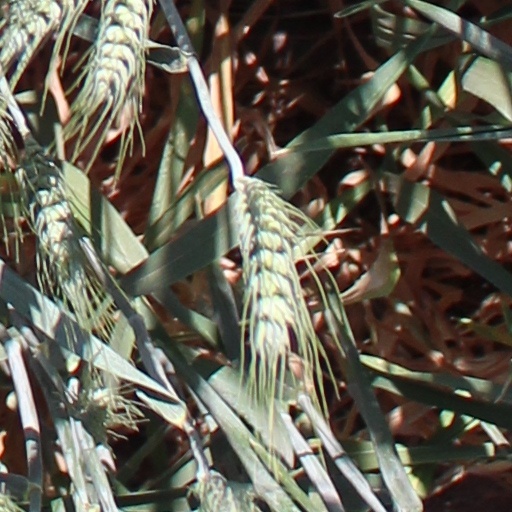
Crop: wheat